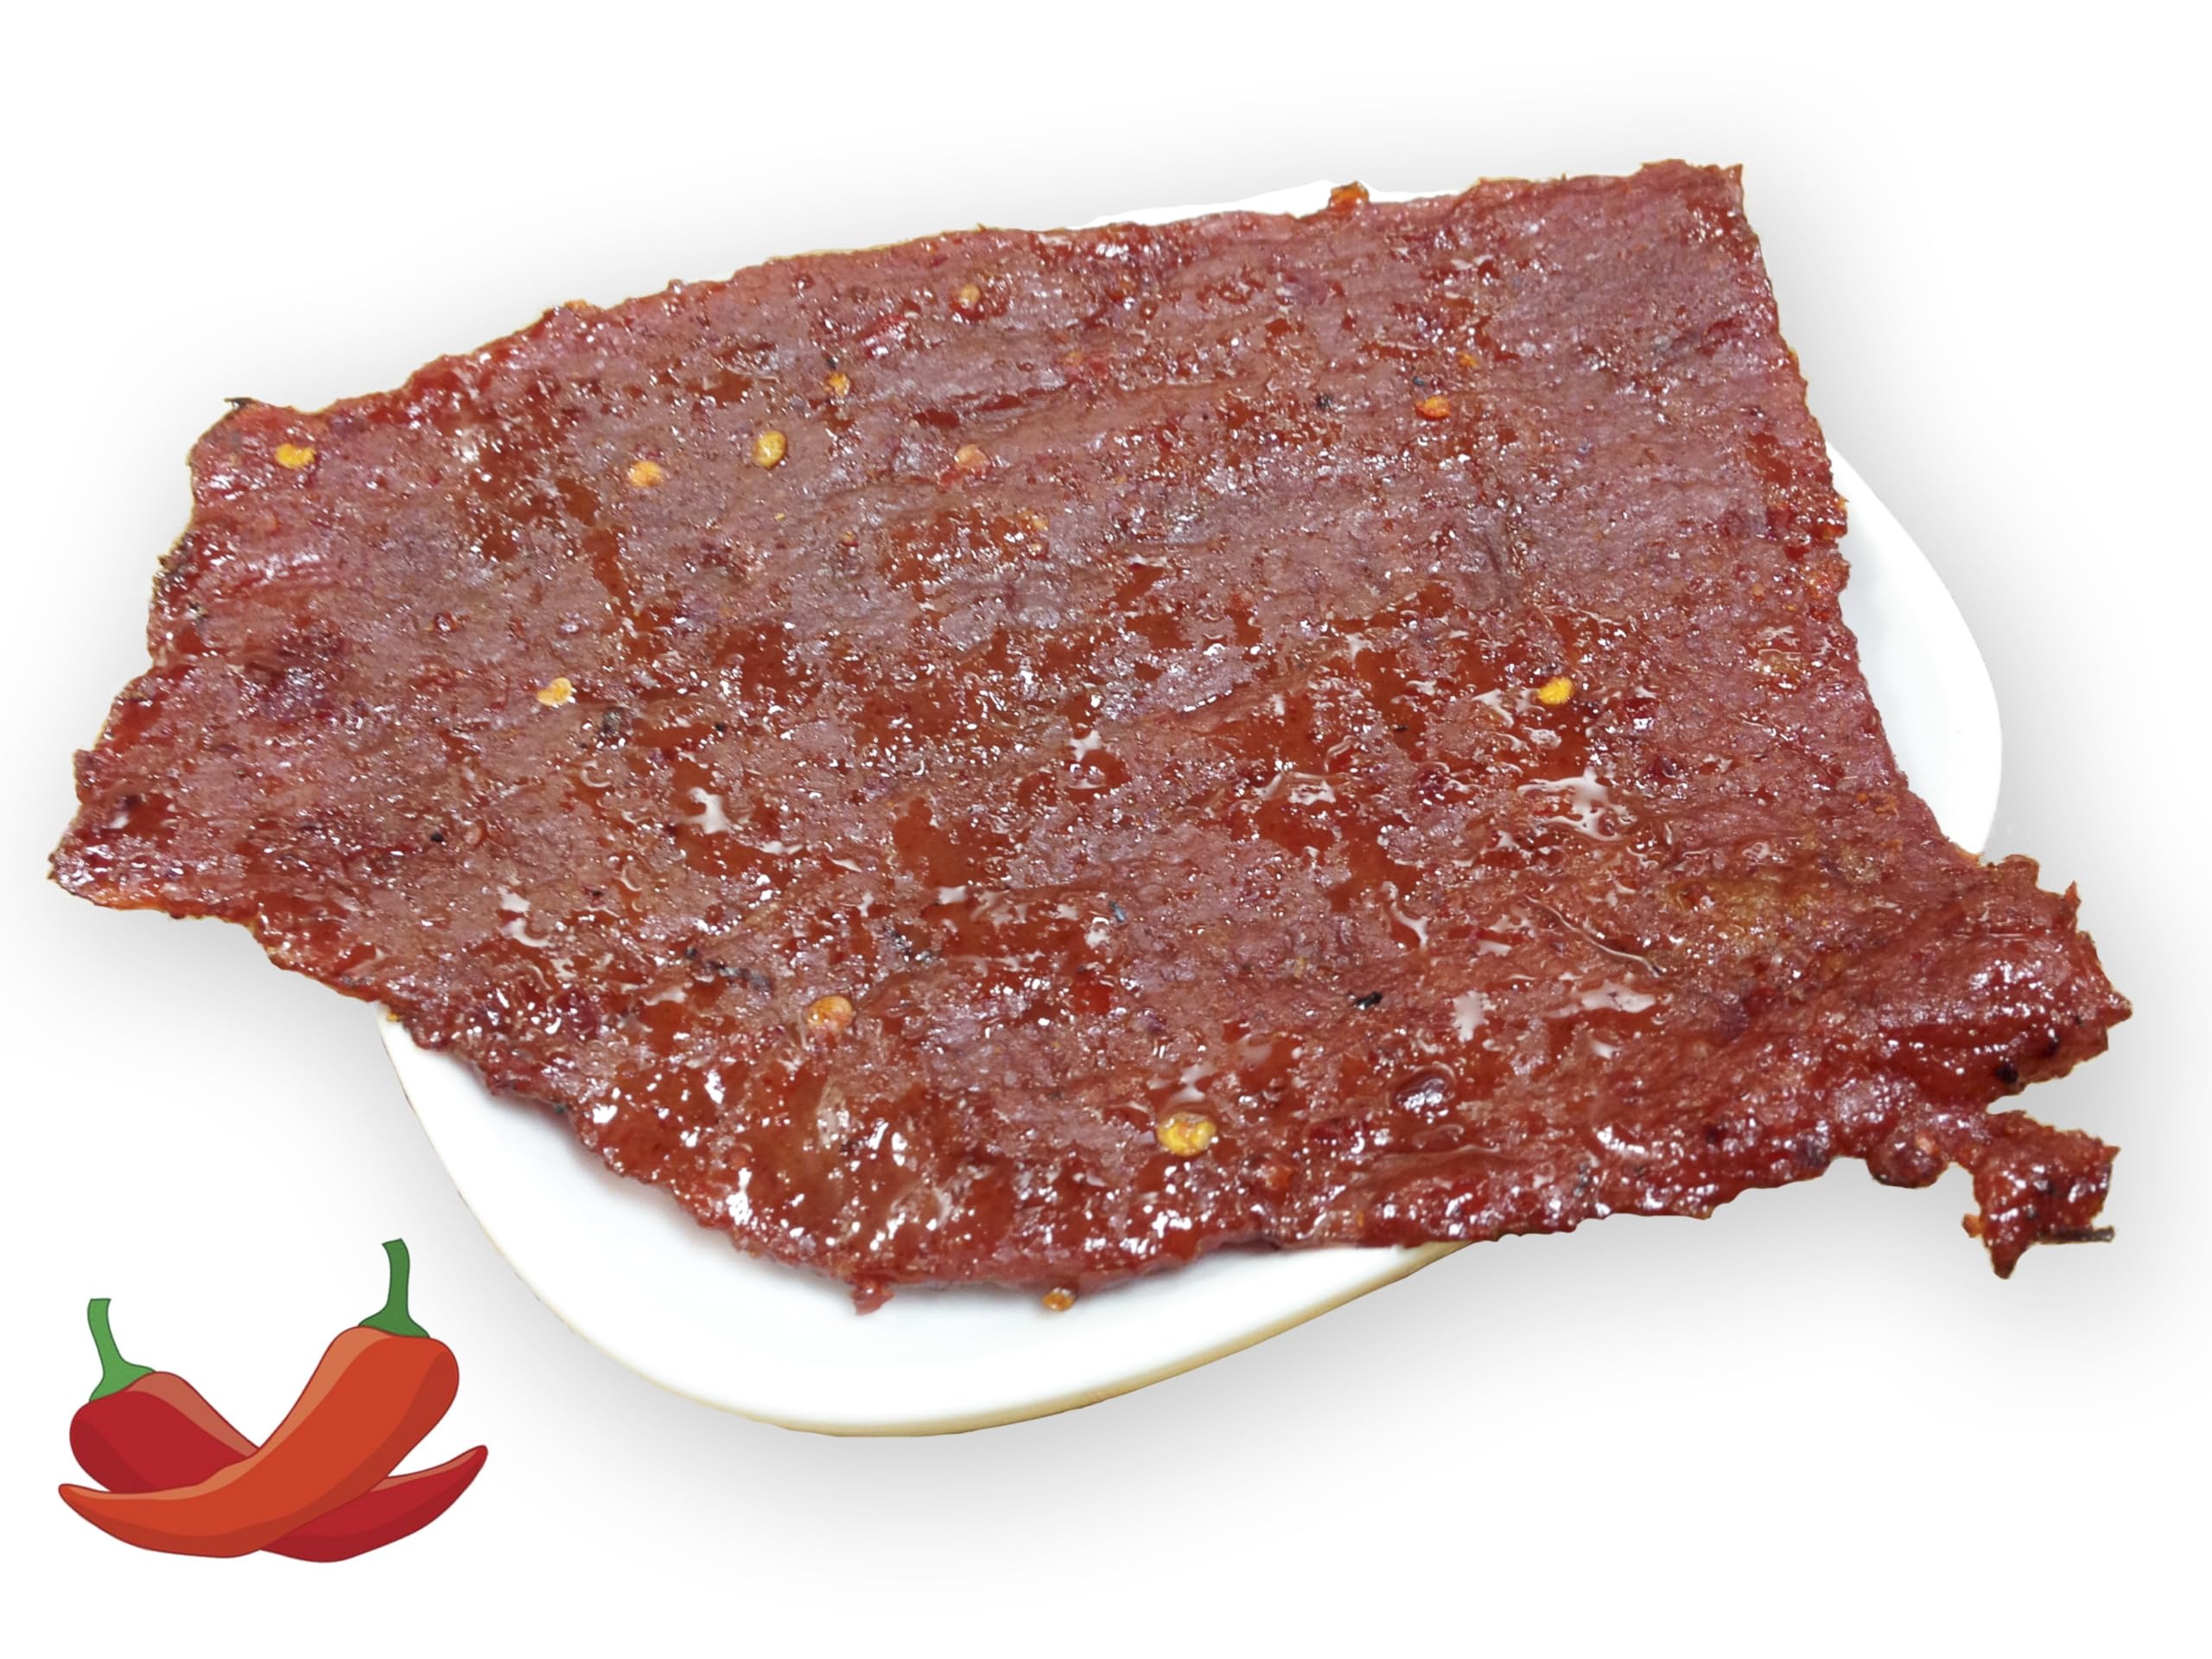
Item Name: Made to Order Fire-Grilled Asian Beef Jerky (Spicy Flavor - 8 Ounce) - Los Angeles Times "Handmade Gift" Winner
Bullet Point 1: View all products, click "Visit the Fragrant Jerky Store" (under the product title).
Bullet Point 2: Singapore-style fire-grilled jerky, made in the USA, is a popular street snack and the most popular jerky in the Asia-Pacific.
Bullet Point 3: It is the most smuggled meat snack by returning American travelers visiting Asia-Pacific countries — and the most confiscated meat product, according to U.S. Customs (meat products are prohibited from import into the U.S.).
Bullet Point 4: Our products are made fresh to order to eliminate the need for synthetic preservatives and additives used for extended storage. We use only natural preservatives that comply with FDA and USDA regulations to ensure a healthier, higher-quality product.
Bullet Point 5: Our spicy flavor beef jerky is made with lean cuts of beef, has a light sweet taste, medium level of spiciness, a semi-dried texture, a light sweet glaze, and a natural smoky BBQ aroma from the open-flame grilling process.
Bullet Point 6: Since 2012, Fragrant Jerky products have been produced at our USDA-inspected facility in Los Angeles, using USDA-certified meat and approved natural ingredients. Daily production is supervised by a third-generation Singapore Bak Kwa master, and Certified Food Safety Managers (CFPM).
Bullet Point 7: Fragrant Jerky was voted "Handmade Gift" and Food Category winner three times by the Los Angeles Times. It is a unique, authentic Asian-style, handcrafted, artisanal jerky with 100-year history.
Product Description: Taste Profile: Southeast Asian flavors, lightly sweet taste, light glaze, smoky barbecue aroma, and a semi-dried texture. Our jerky products reflect the taste characteristics of Asian Pacific cultures. Please consider this before purchasing to avoid any misunderstanding or incorrect expectations. Our products contain Southeast Asian ingredients and spices (see "Ingredients" listed below). Product Expiration Date: 45 days from the packed date (printed on the packaging). After opening, refrigerate the jerky and consume it within 30 days. At room temperature, consume within 3 days. When frozen, the jerky can be kept for up to 6 months. Reheat in microwave (instructions on packaging).
Value: 8.0
Unit: Ounce

Price: 26.3